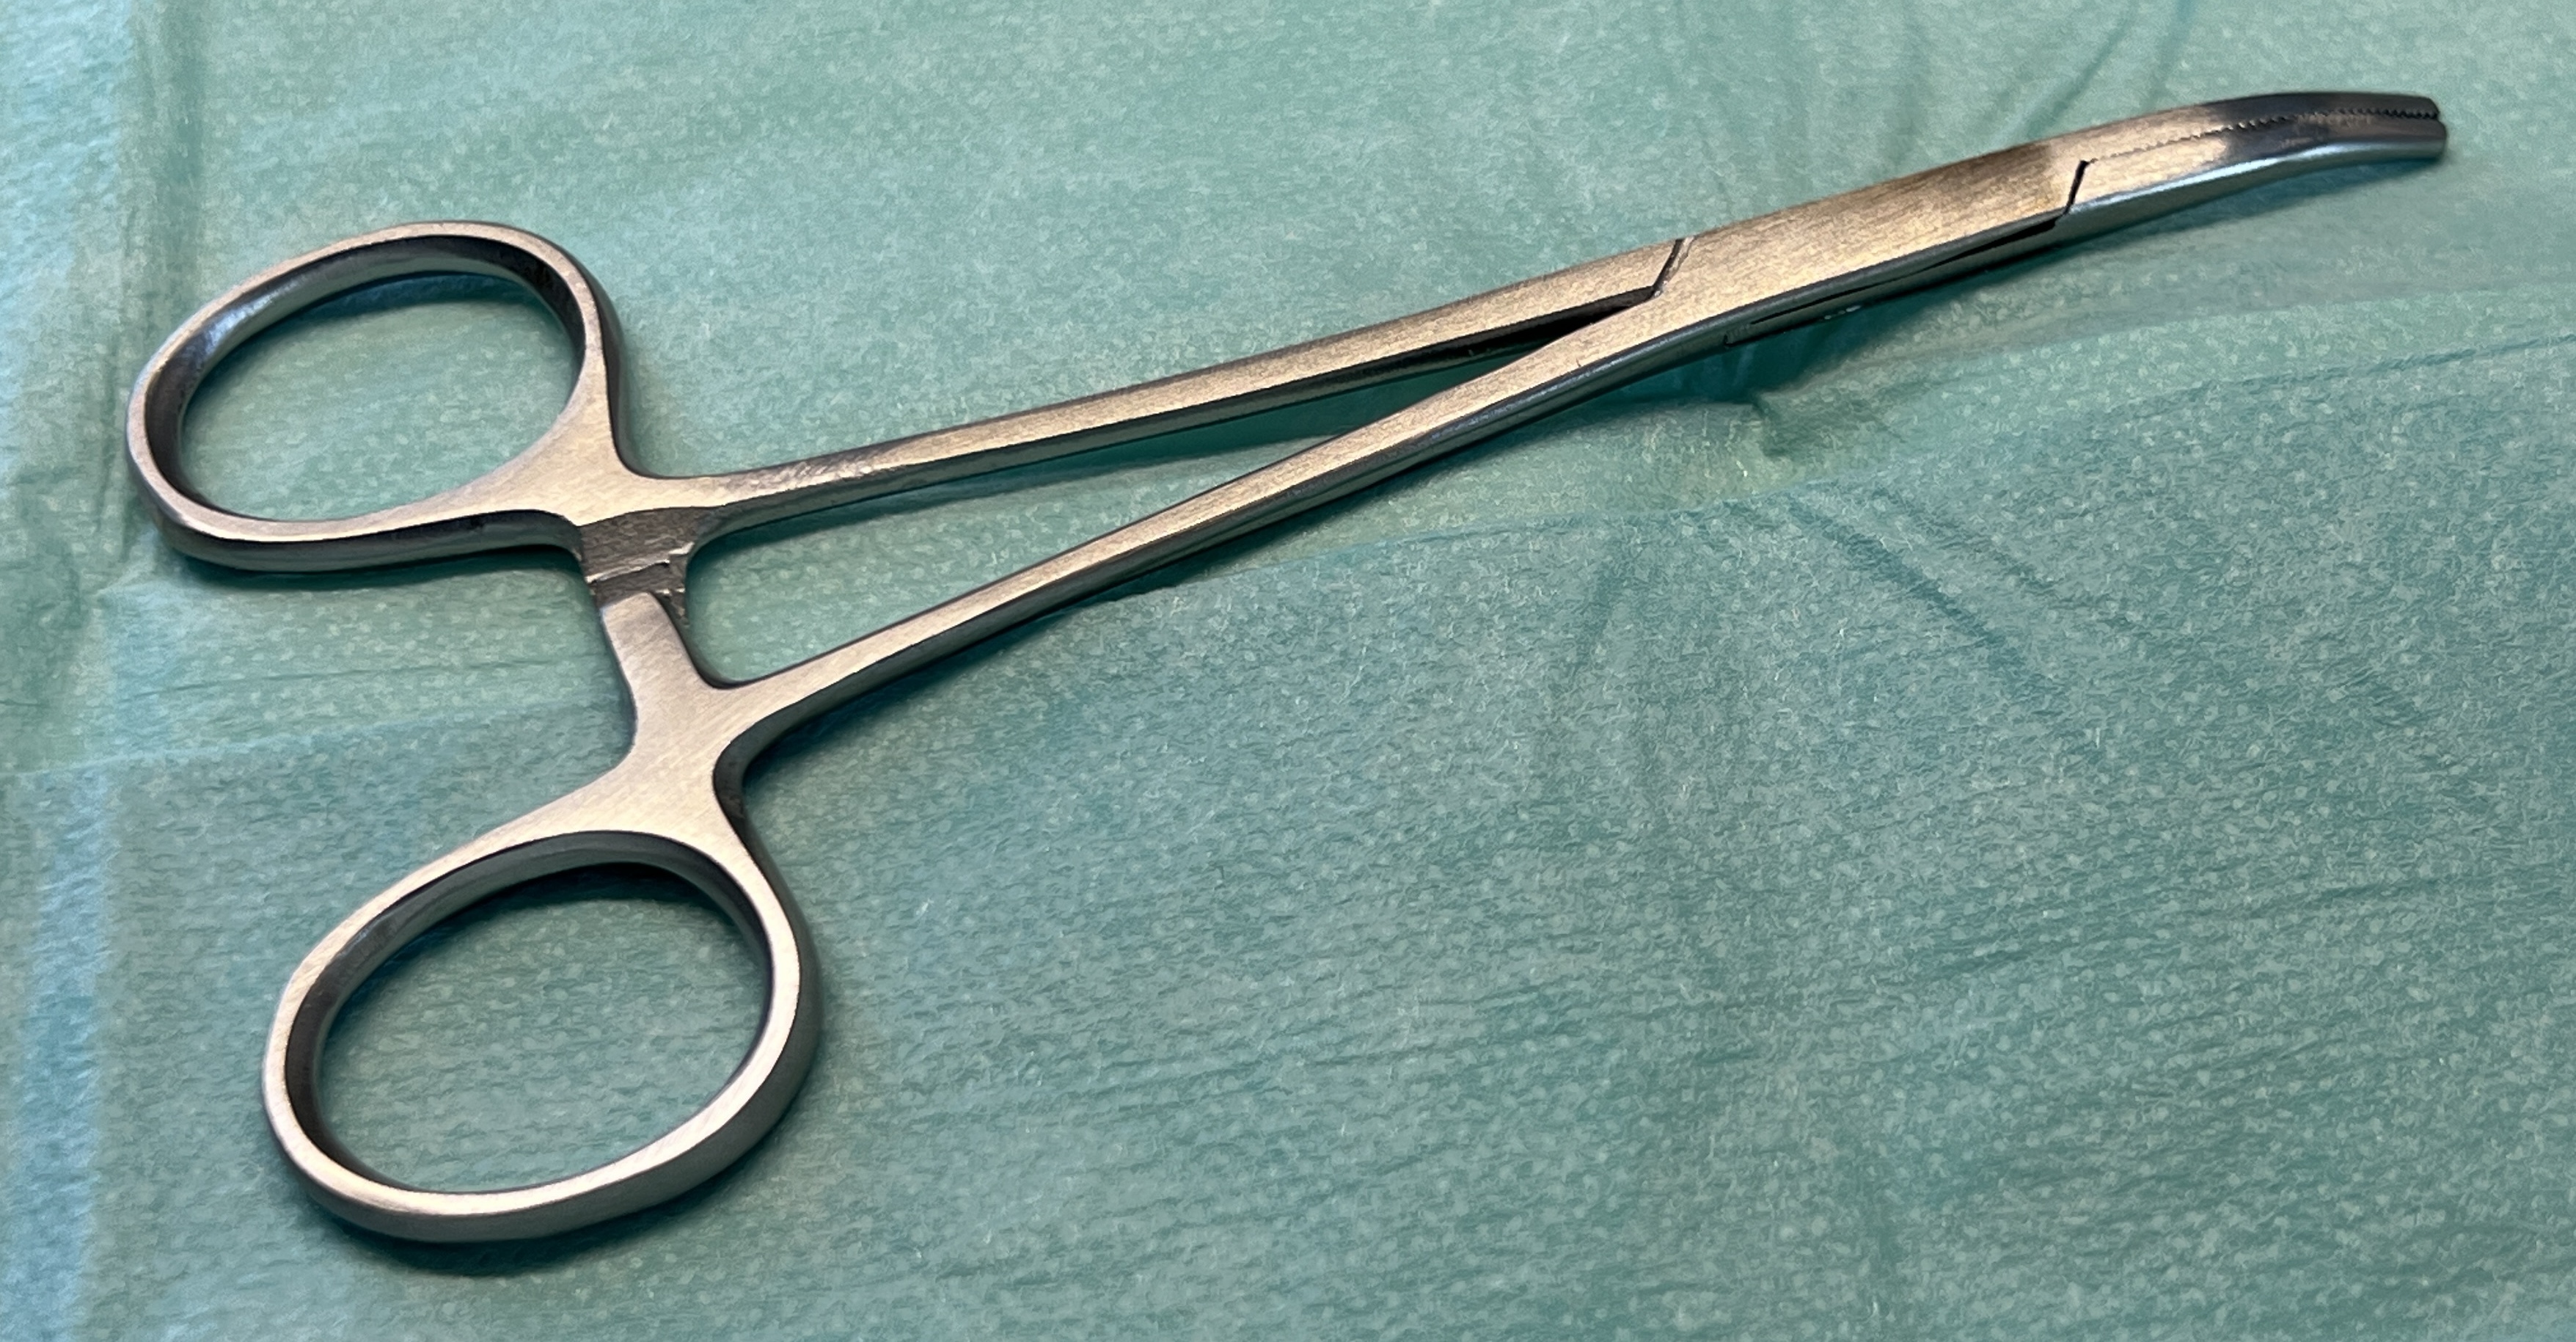
Hinged instrument state: closed